Working Dog Winery

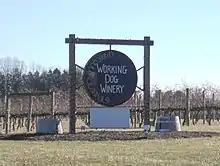
Sign at the entrance

Working Dog Winery produces wine from Cabernet Franc, Merlot, Cabernet Sauvignon, Syrah, Sangiovese, Chambourcin, Marechal Foch, Chardonnay, Viognier, Pinot gris, Riesling, and Traminette grapes. Working Dog also makes fruit wine from blueberries. The winery was a participant at the Judgment of Princeton, a wine tasting organized by the American Association of Wine Economists that compared New Jersey wines to premium French vintages.